Manuel Cárceres da Costa

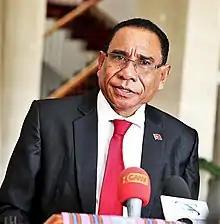
Cárceres da Costa in 2019

Manuel Cárceres da Costa is an East Timorese politician and writer. Between June 2018 and March 2022, he was the Minister of Justice, serving in the VIII Constitutional Government of East Timor led by Prime Minister Taur Matan Ruak.